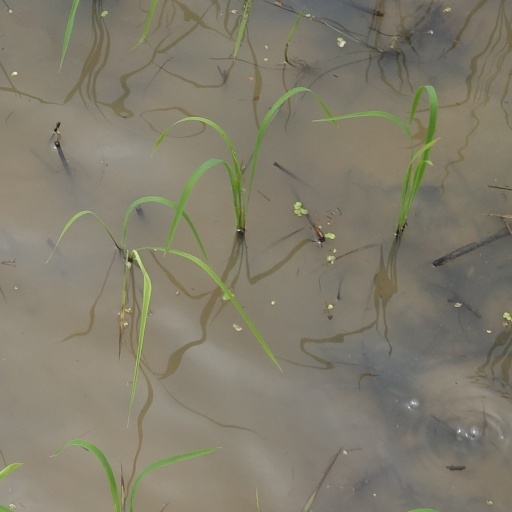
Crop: rice